Paramecium biaurelia

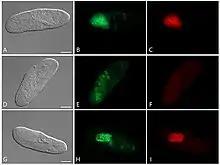
"Paramecium biaurelia" with a bacterial endosymbiont "Preeria caryophila". Greens and reds are the bacteria. Faint green and missing red in the middle row is due to antibiotic treatment.

"Paramecium biaurelia" is a unicellular protist with elongated body, which measures about 133 μm in length. The distinguishing feature from other species of "P. aurelia" is that it reproduces at below 21°C and specifically between 9 PM and 7 AM. It is also genetically distinct (clade) without any indication of genetic mixing (gene flow) with other cryptic species.